Bernhard Müller (abbot)

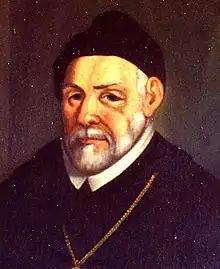
Bernhard Müller

Bernhard Müller (born 1557 in Ochsenhausen; died 18 December 1630 in Rorschach) was prince-abbot of the Abbey of Saint Gall from 1594 until 1630. He was the son of Brosi Müller and Magdalena Lutz.